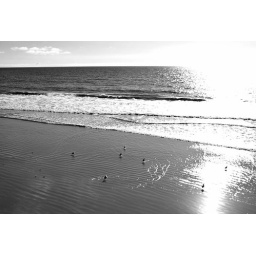
birds in black and white